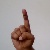
The image shows a hand gesture representing the letter 'D' in Indian Sign Language.